2020s in European history

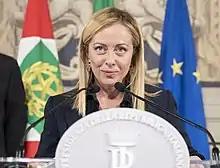
Meloni accepting the task of forming a new government

With a fifth grand coalition being dismissed by both the CDU/CSU and the SPD, the FDP and the Greens were considered kingmakers. On 23 November, following complex coalition talks, the SPD, FDP and Greens formalized an agreement to form a traffic light coalition, which was approved by all three parties. Olaf Scholz and his cabinet were elected by the Bundestag on 8 December.